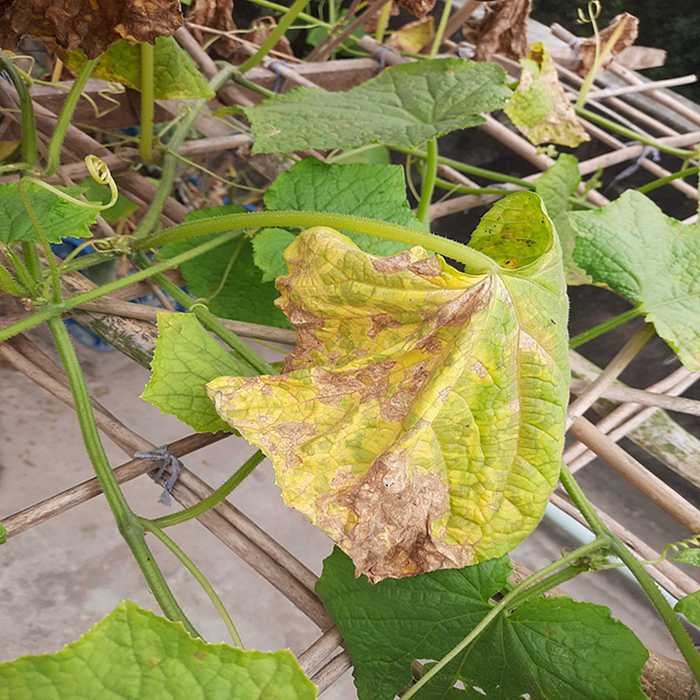
Plant: Cucumber
Label: Anthracnose lesions